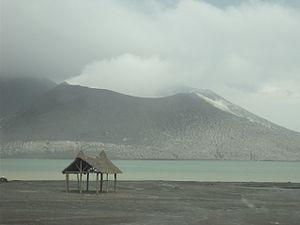
Rabaul est une ville de Nouvelle-Bretagne, la plus grande île de l'archipel Bismarck. Elle fut jusqu'en 1994 la capitale de la partie orientale de l'île. Avec 12 000 habitants, elle est située à 20 kilomètres de la nouvelle capitale provinciale, Kokopo, si bien que cette nouvelle ville et son nouvel aéroport sont souvent appelés « Rabaul ».